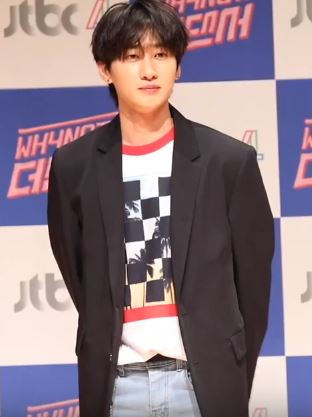
อึนฮย็อก

| name = อึนฮย็อก
| image = 180502 은혁.jpg
| caption = อึนฮย็อกในปี ค.ศ. 2018
| birth_name = อี ฮย็อก-แจ
| birth_place = จังหวัดคย็องกี เกาหลีใต้
| signature = Eunhyuk Signature.png
| module = Infobox musical artist|embed=yes
| instrument = เสียงร้อง
| years_active = 2005–ปัจจุบัน
| module2 = Infobox Korean name|child=yes|headercolor=transparent
| rr = I Hyeok-jae
| mr = I Hyŏkchae
| rrstage = Eun-hyeok
| mrstage = Ŭnhyŏk
อี ฮย็อก-แจ (; เกิด 4 เมษายน ค.ศ. 1986) หรือชื่อในการแสดงว่า อึนฮย็อก (; ) เป็นแร็ปเปอร์ นักร้อง นักเต้นชาวเกาหลีใต้ เป็นสมาชิกของซูเปอร์จูเนียร์ และอยู่ในกลุ่มซูเปอร์จูเนียร์ทีและซูเปอร์จูเนียร์แฮปปี และในปี 2011 อึนฮย็อกและซ็องมินได้เป็นสมาชิกใหม่ในซูเปอร์จูเนียร์เอ็ม
== ผลงานเพลง ==
== ผลงาน ==
* ชนะเลิศ Goyang City Youth Dance competition (พ.ศ. 2543)
* SBS 'Saturday is Coming' showdown of the century (มีนาคม พ.ศ. 2545)
* MBC 'In Saturday Night' ChuGyukNamYoe (สิงหาคม พ.ศ. 2547)
== รายการวิทยุ ==
== รายการวาไรตี้ ==
== แฟนมีต ==
== แต่งเนื้อเพลง ==
==== SUPER JUNJOR ====
==== SUPER JUNIOR D&E ====
==== EUNHYUK ====
==== อื่น ๆ ====
== แต่งแร็ป ==
==== SUPER JUNIOR ====
==== SUPER JUNIOR-T ====
==== SUPER JUNIOR-HAPPY ====
==== SUPER JUNIOR-D&E ====
== แต่งเพลง ==
==== SUPER JUNIOR-D&E ====
==== EUNHYUK ====
==รางวัลและการเสนอชื่อ==
| class="wikitable plainrowheaders sortable"
|+ ชื่อพิธีมอบรางวัล ปีที่เสนอ ประเภท ผู้ได้รับการเสนอชื่อเข้าชิงรางวัล และผลการเสนอชื่อ
! scope="col" | พิธีมอบรางวัล
! scope="col" | ปี
! scope="col" | ประเภท
! scope="col" | เสนอชื่อ / ผลงาน
! scope="col" | ผล
! scope="col" class="unsortable" | อ้างอิง
|-
! scope="row" rowspan="1" | Gaon Weibo Chart Awards
| 2014
| Gaon Weibo Chart Individual Award
| rowspan="1"| อึนฮย็อก
|
|
|-
! scope="row" | Golden Ticket Awards
| 2012
| Musical Up and Comer Award
| "FAME"
|
|
|-
! scope="row" rowspan="1" | KBS Entertainment Awards
|2021 KBS Entertainment Awards|2021
|Best Teamwork Award
|"Mr. House Husband|Mr. House Husband 2"
|
|
|-
! scope="row" rowspan="1" | SBS Entertainment Awards
| 2009
| Best Newcomer
| "Strong Heart", "Star King"
|
|
|-
! scope="row" rowspan="1"| The Fact Music Awards
| 2019
| FAN N Star Hall Of Fame (Artist)
| อึนฮย็อก
|
|
|-
|
== อ้างอิง ==
== แหล่งข้อมูลอื่น ==
หมวดหมู่:บุคคลที่เกิดในปี พ.ศ. 2529
หมวดหมู่:บุคคลที่ยังมีชีวิตอยู่
หมวดหมู่:ไอดอลชายชาวเกาหลีใต้
หมวดหมู่:นักร้องชายชาวเกาหลีใต้
หมวดหมู่:คริสต์ศาสนิกชนชาวเกาหลีใต้
หมวดหมู่:บุคคลจากจังหวัดคย็องกี
หมวดหมู่:แร็ปเปอร์ชายชาวเกาหลีใต้
หมวดหมู่:สมาชิกของซูเปอร์จูเนียร์
หมวดหมู่:สมาชิกของซูเปอร์จูเนียร์-ที
หมวดหมู่:สมาชิกของซูเปอร์จูเนียร์-เอ็ม
หมวดหมู่:สมาชิกของซูเปอร์จูเนียร์-เอช
หมวดหมู่:สมาชิกของซูเปอร์จูเนียร์-ดีแอนด์อี